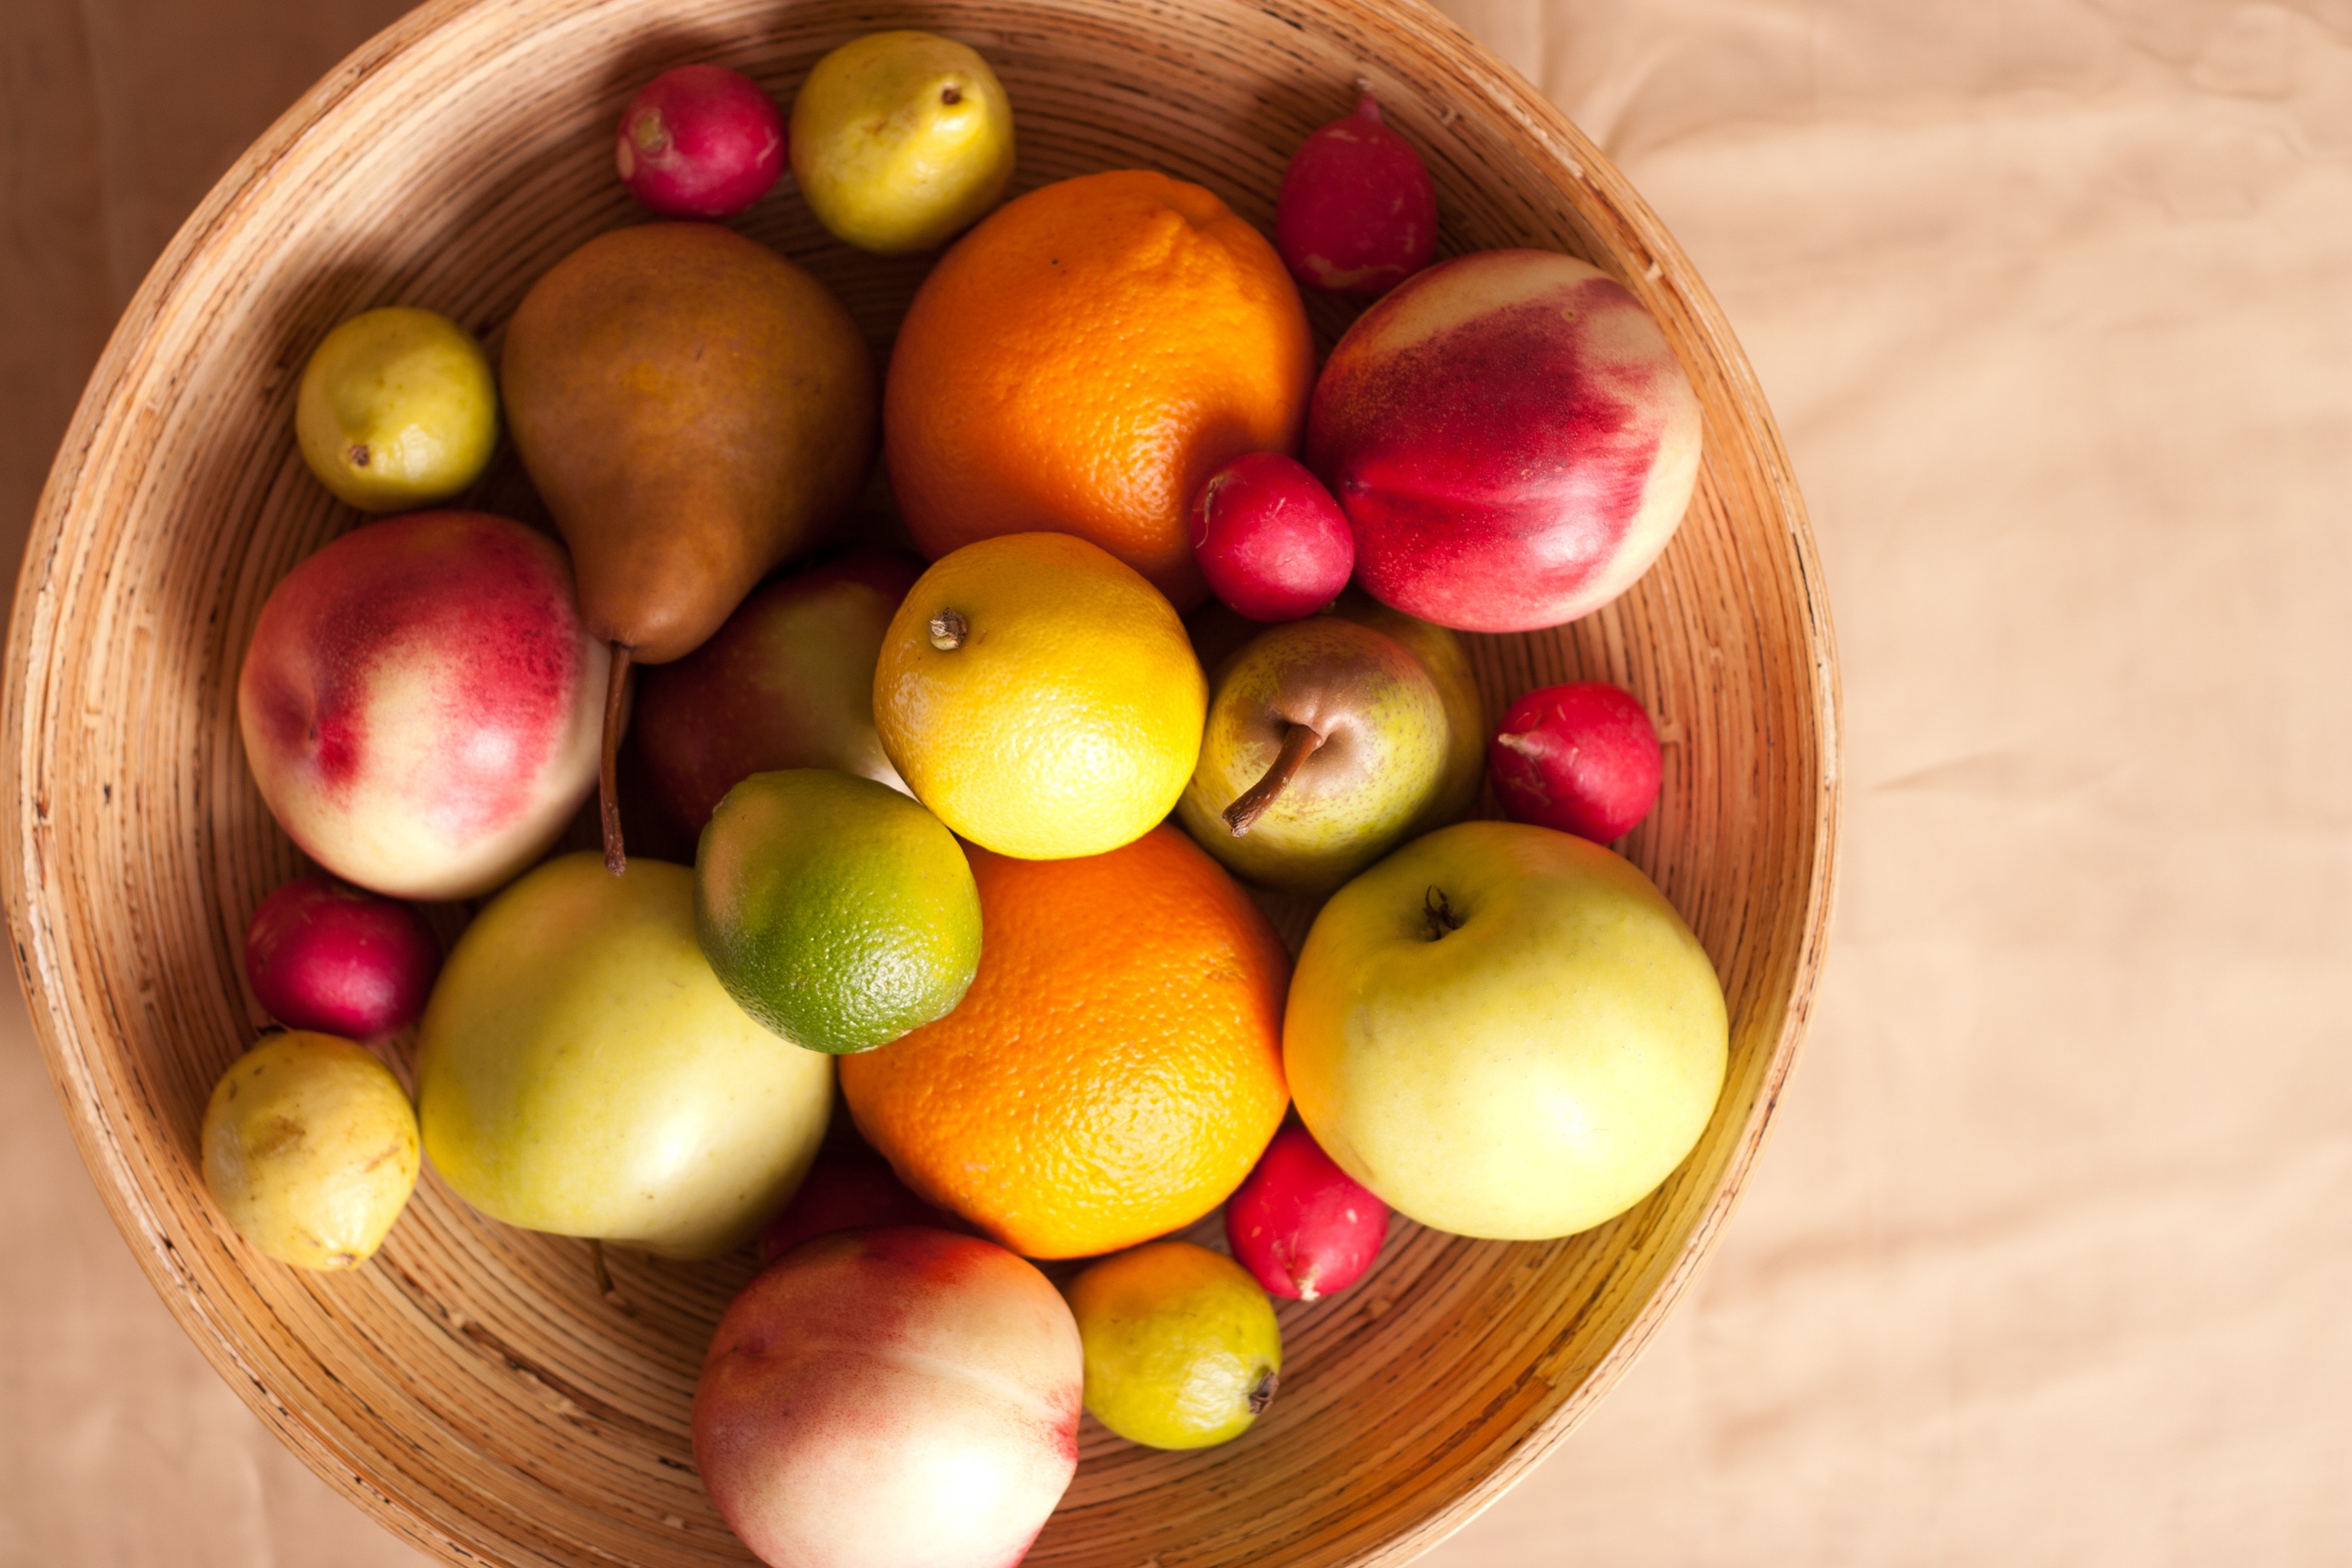
apple, nature, plant, fruit, summer, ripe, orange, food, green, red, harvest, produce, vegetable, natural, fresh, yellow, agriculture, garden, basket, pear, healthy, health, variety, season, lemon, lime, radish, eating, fruits, raw, guava, organic, citrus, flowering plant, still life photography, land plant